Boogie Woogie Kids Championship

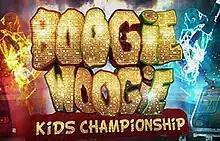

Boogie Woogie Kids Championship is an Indian dance competition television series created and directed by Javed Jaffrey and Ravi Behl, owners of R&N TV Productions, for Sony Entertainment Television. Javed Jaffrey, Naved Jafri, and Ravi Behl are the permanent judges on the show.